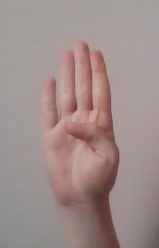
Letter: kaaf